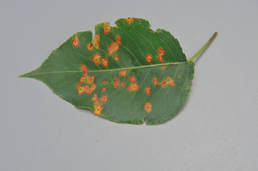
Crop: apple
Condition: rust